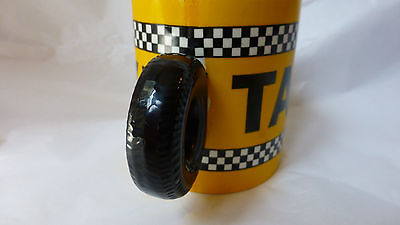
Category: mug